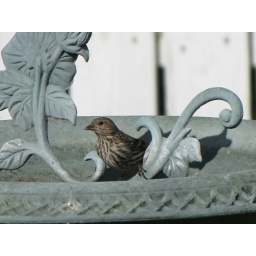
Grabbing a drink from the bird bath in the backyard, Elmvale ON